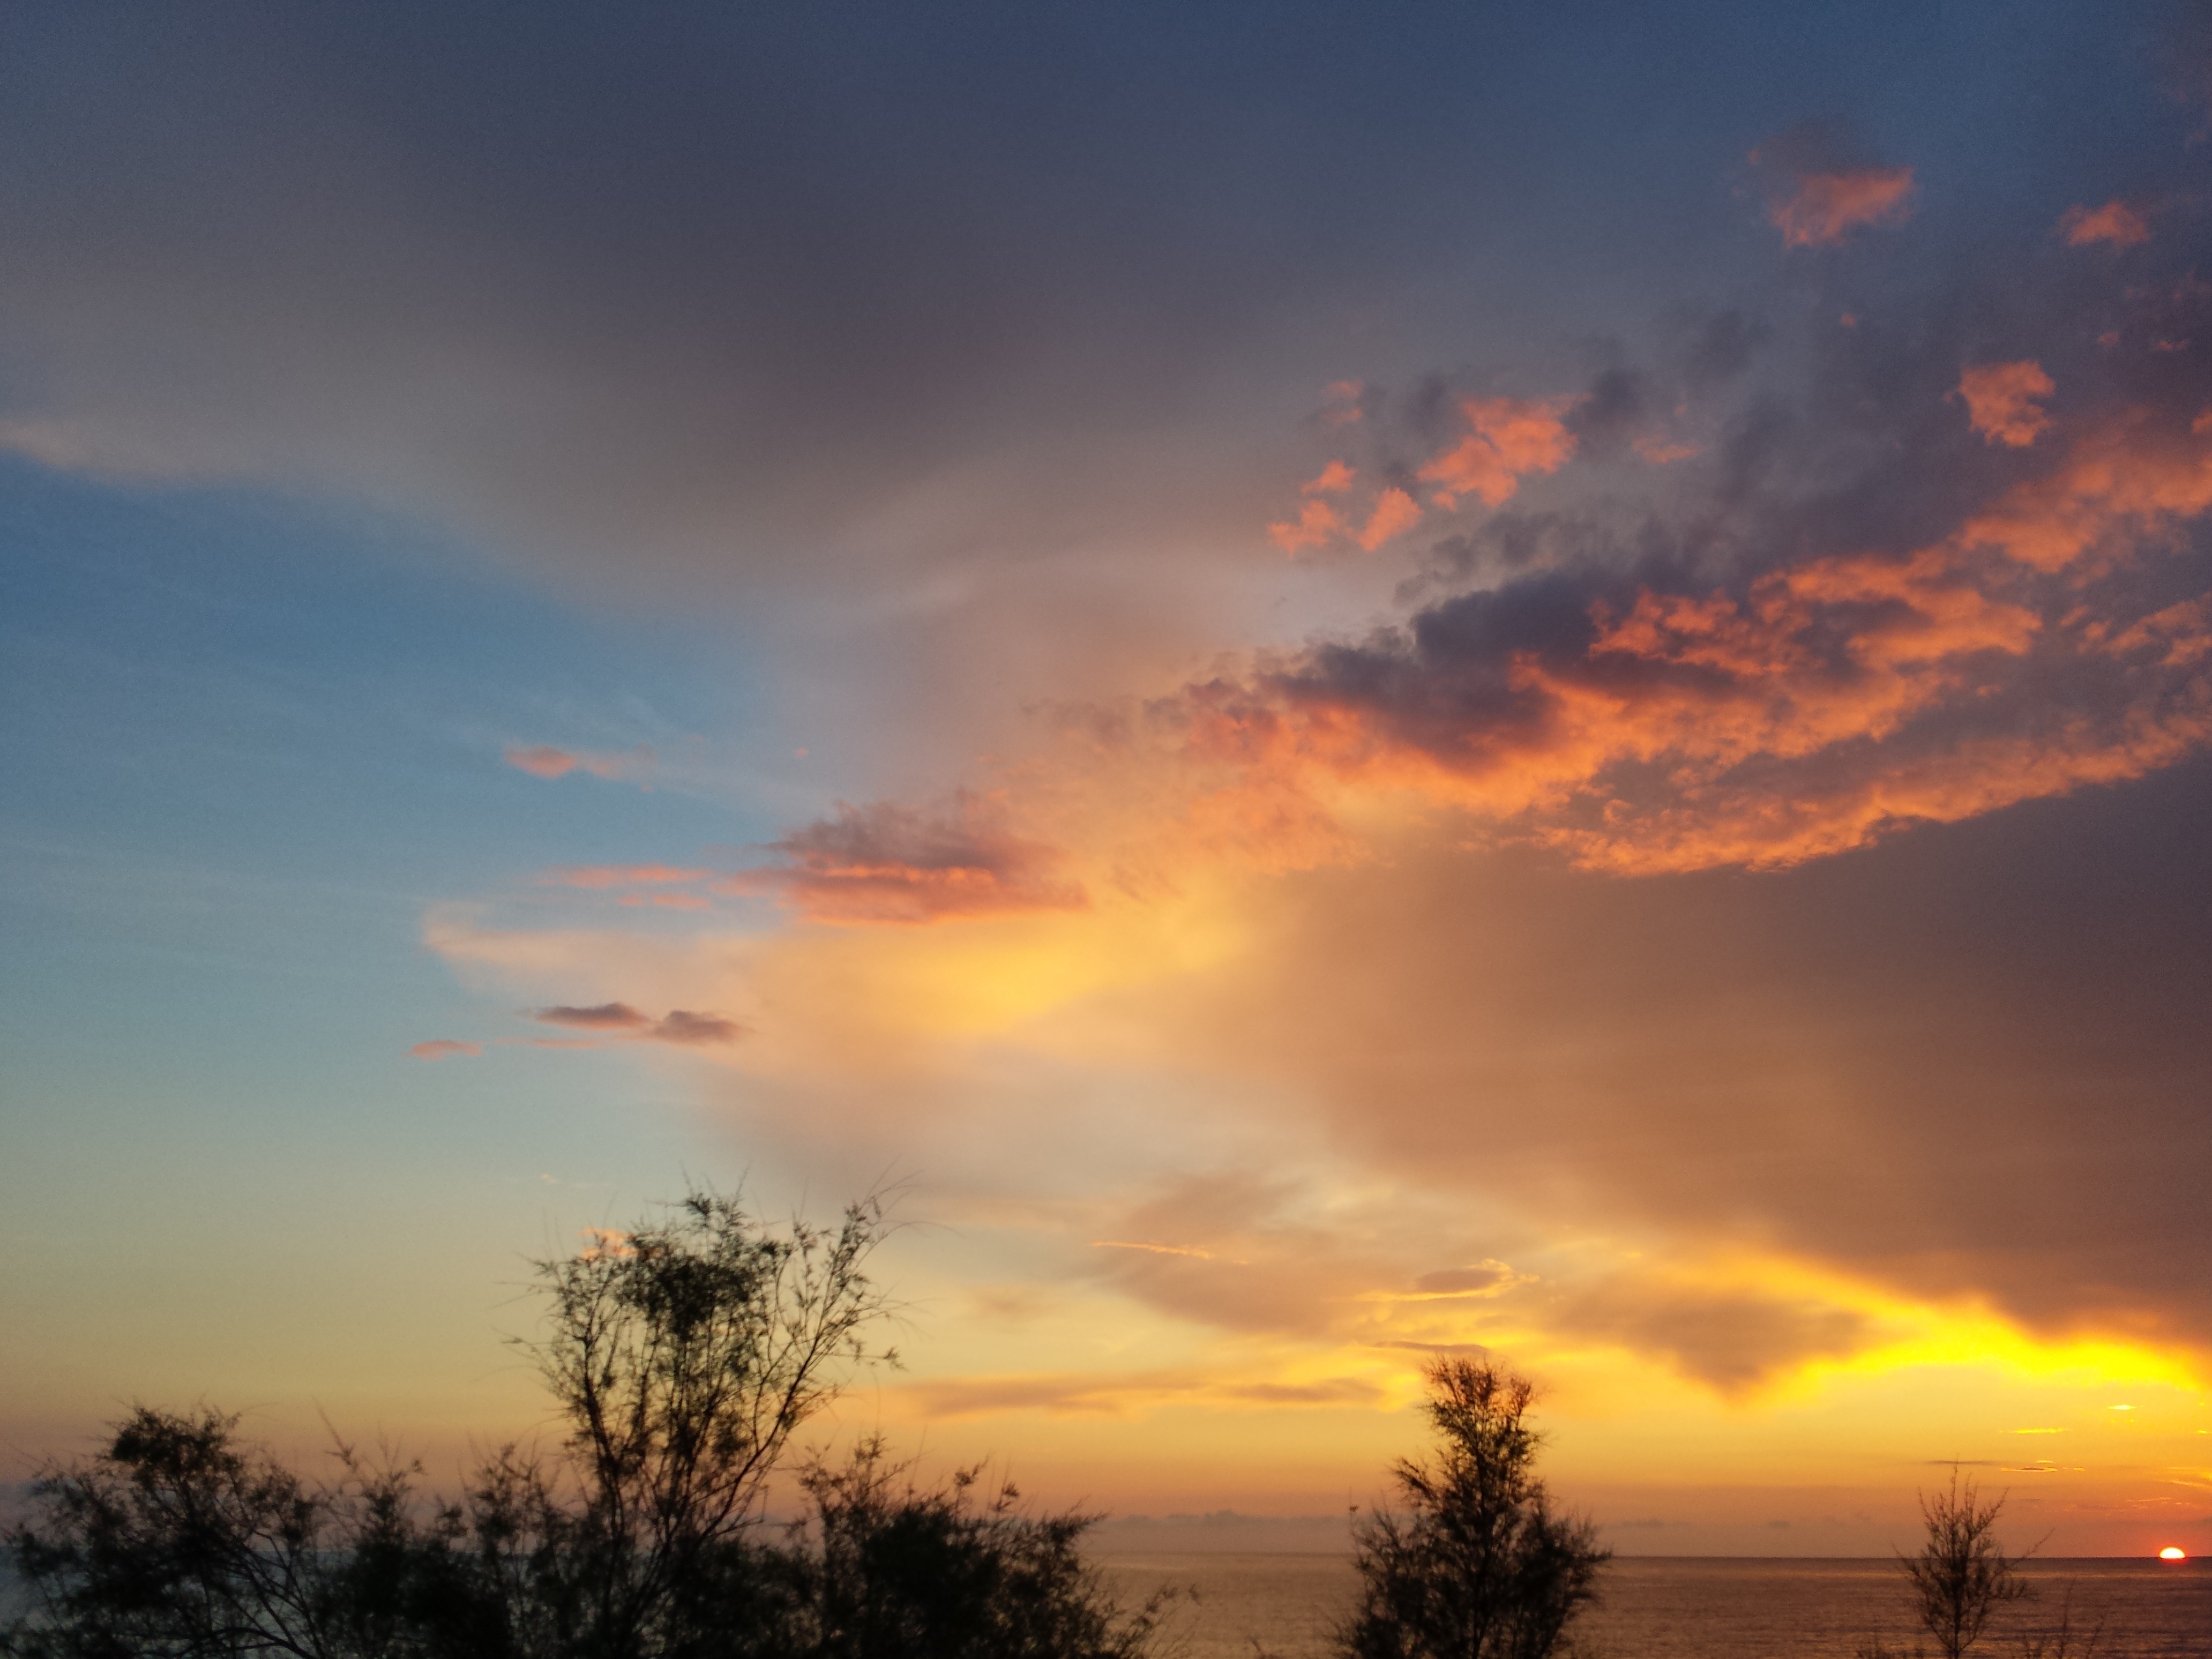
beach, landscape, sea, horizon, cloud, sky, sun, sunrise, sunset, field, prairie, sunlight, morning, dawn, atmosphere, dusk, evening, twilight, clouds, afterglow, meteorological phenomenon, red sky at morning